Keith Downey (politician)

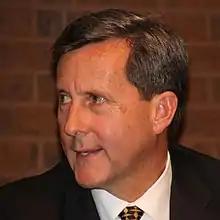
Downey in 2017

Keith S. Downey (born November 10, 1960) is a Minnesota politician and the former chairman of the Republican Party of Minnesota. A former member of the Minnesota House of Representatives, he represented District 41A, which primarily included portions of the cities of Edina and Minnetonka in Hennepin County in the southwestern Twin Cities metropolitan area. He is also a consultant for state and local governments on strategy, operations, and technology.